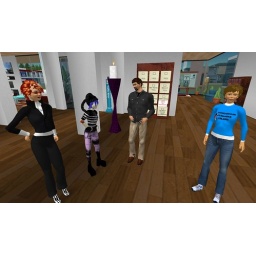
Maggie Marat, Marissa Yalin, KJ Hax and Kathy Drybugh standing just outside Suriawang Dapto's office in SL.